United States Congressional Joint Immigration Commission

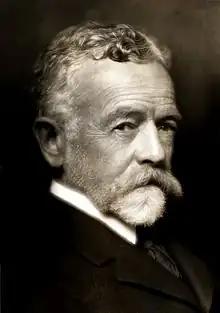
Henry Cabot Lodge, senator from Massachusetts and member of the Commission.

The Commission recommended that any future legislation should follow a set of principles, as follows: